Piano Sonata No. 3 (Brahms)

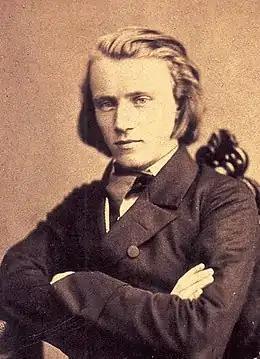
Detail from a photograph of Johannes Brahms in 1853, the year he composed this sonata

The Piano Sonata No. 3 in F minor, Op. 5 of Johannes Brahms was composed in Düsseldorf in 1853, when the composer was just over 20 years old. It was published the following year. The work is dedicated to Countess Ida von Hohenthal of Leipzig.